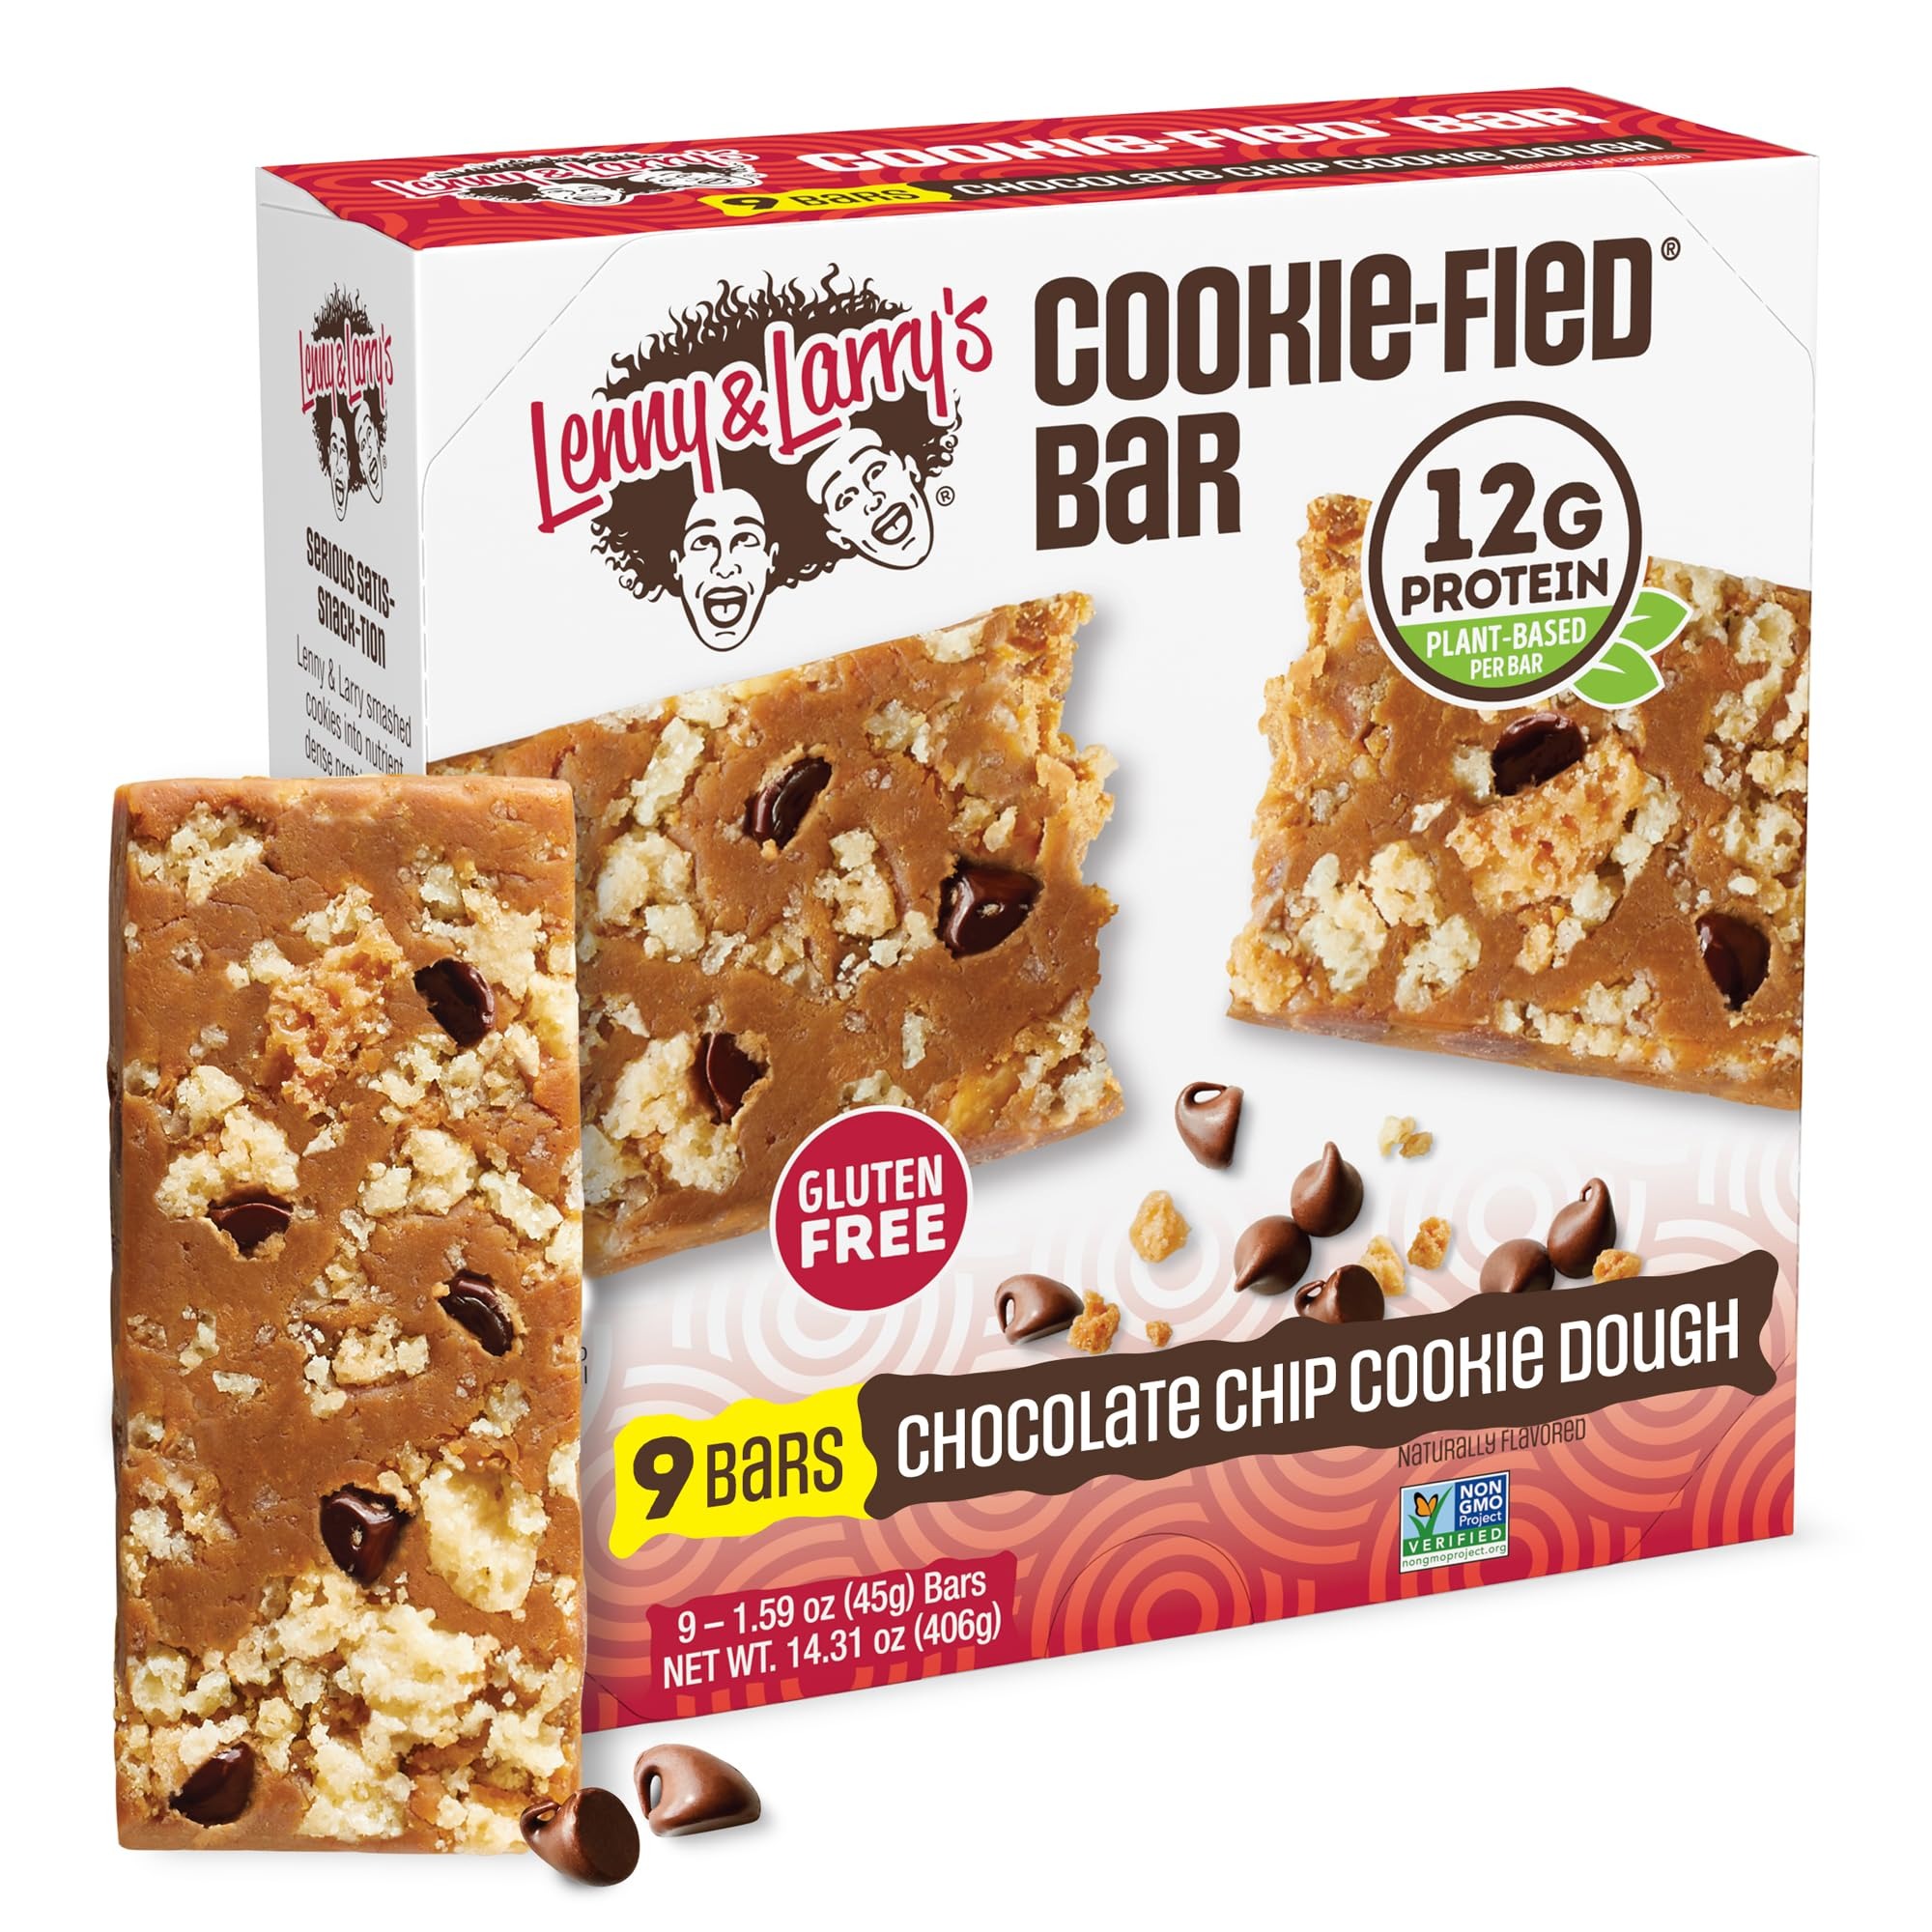
Item Name: Lenny & Larry's Cookie-fied Bar – Chocolate Chip Cookie Dough Vegan Protein Bars 9x45g – Healthy Snacks with 12g Plant Protein & 5g Fiber – Gluten free Power Bar, Keto Friendly, Non-GMO & Vegan
Bullet Point 1: HEALTHY SNACK: Cookie-fied Bar is a convenient source of plant-based high proteins in a soft, chewy bar packed with crunchy cookie bits. With your order, you will receive a box of 9 delicious 1.59oz protein bars. What are you waiting for?
Bullet Point 2: HIGH PROTEIN: Our Cookie-fied Protein Bar is small, but it's mighty! This power bar has 12g of plant-based protein and 5g of fiber packed into a 45g keto protein bar. We are confident that our bar will satisfy your big snack attacks and sweet cravings!
Bullet Point 3: DELICIOUS TASTE: The Chocolate Chip Cookie Dough flavor is a soft, chewy bar with semi-sweet chocolate chips and crunchy cookie dough pieces. Enjoy the perfect balance of rich, sweet flavor while fueling your body with plant-powered protein.
Bullet Point 4: VEGAN & KETO: Cookie-fied Bar is gluten free, Certified Vegan, Non-GMO Project Verified, and does not include soy ingredients, high fructose corn syrup, artificial sweeteners, nor sugar alcohols. Plus it's keto friendly!
Bullet Point 5: LENNY & LARRY´S: We made it a goal to create alternatives to the "meh" protein snacks of the moment and we deliver big time: Produced in the US, Non-GMO, plant-based and oh-so-yummy… Healthy snacks have never been so delicious!
Value: 9.0
Unit: Count

Price: 16.99